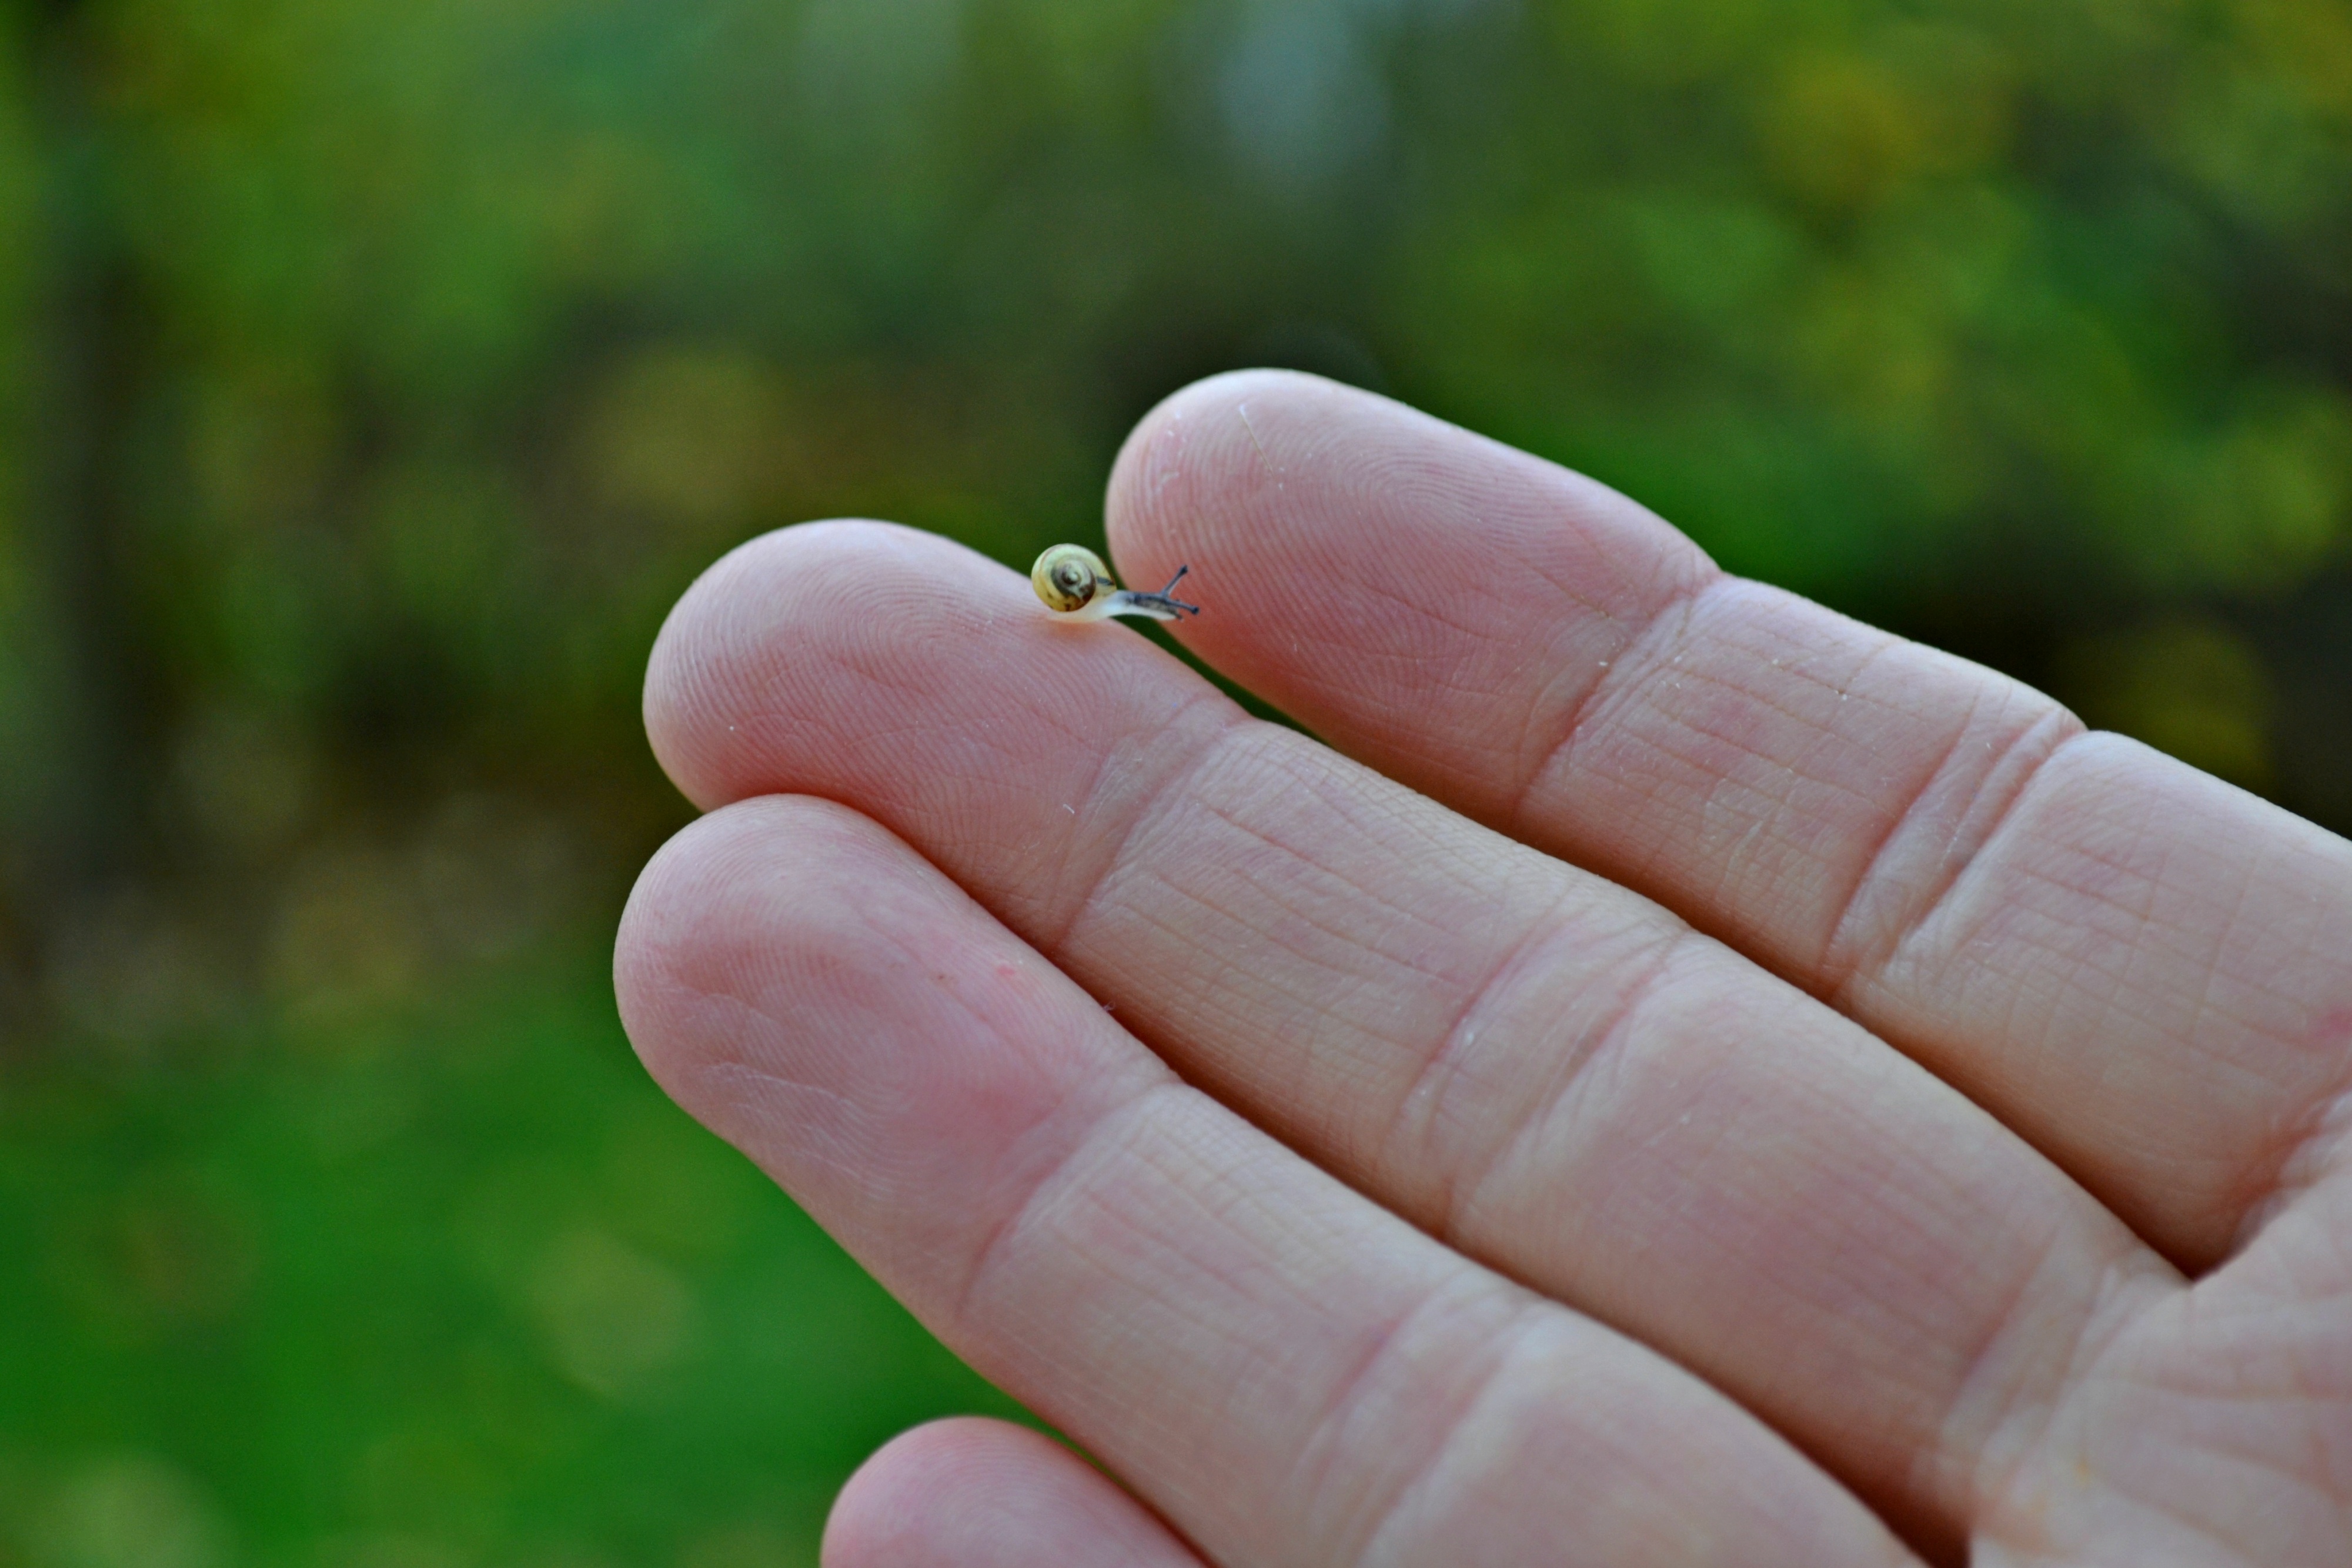
hand, nature, photography, leaf, flower, finger, green, palm, small, fauna, close up, fingers, animals, skin, mini, molluscs, gastropods, snails, macro photography, slithery